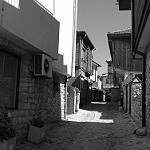
Label: B & W